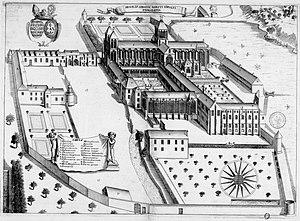
Planche gravée du 17ème siècle représentant l'abbaye de Saint-Évroult, dans le livre Monasticon Gallicanum.
L’abbaye de Saint-Évroult est une ancienne abbaye bénédictine construite sur ce qui est aujourd'hui le territoire de la commune de Saint-Évroult-Notre-Dame-du-Bois. Elle est aujourd'hui en ruines et fait l’objet d’un classement au titre des monuments historiques depuis le 17 janvier 1967.